David Bowie (1967 album)

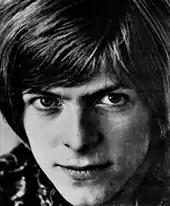
Bowie in a trade ad for the "Love You till Tuesday" single.

"Love You till Tuesday" and "Come and Buy My Toys" are among the few songs on the album with an acoustic guitar, the former heavily augmented by strings. The latter is noted by the biographer Chris O'Leary as more minimalist in nature, and exemplifies folk in a way the author Peter Doggett likens to Simon & Garfunkel. "Please Mr. Gravedigger", which Buckley described as "one of pop's genuinely crazy moments", utilises various studio sound effects and no backing instrumentation. Biographers compare it to a radio play from the 1940s and 1950s and consider it a comedic parody of the old British song "Oh! Mr Porter".